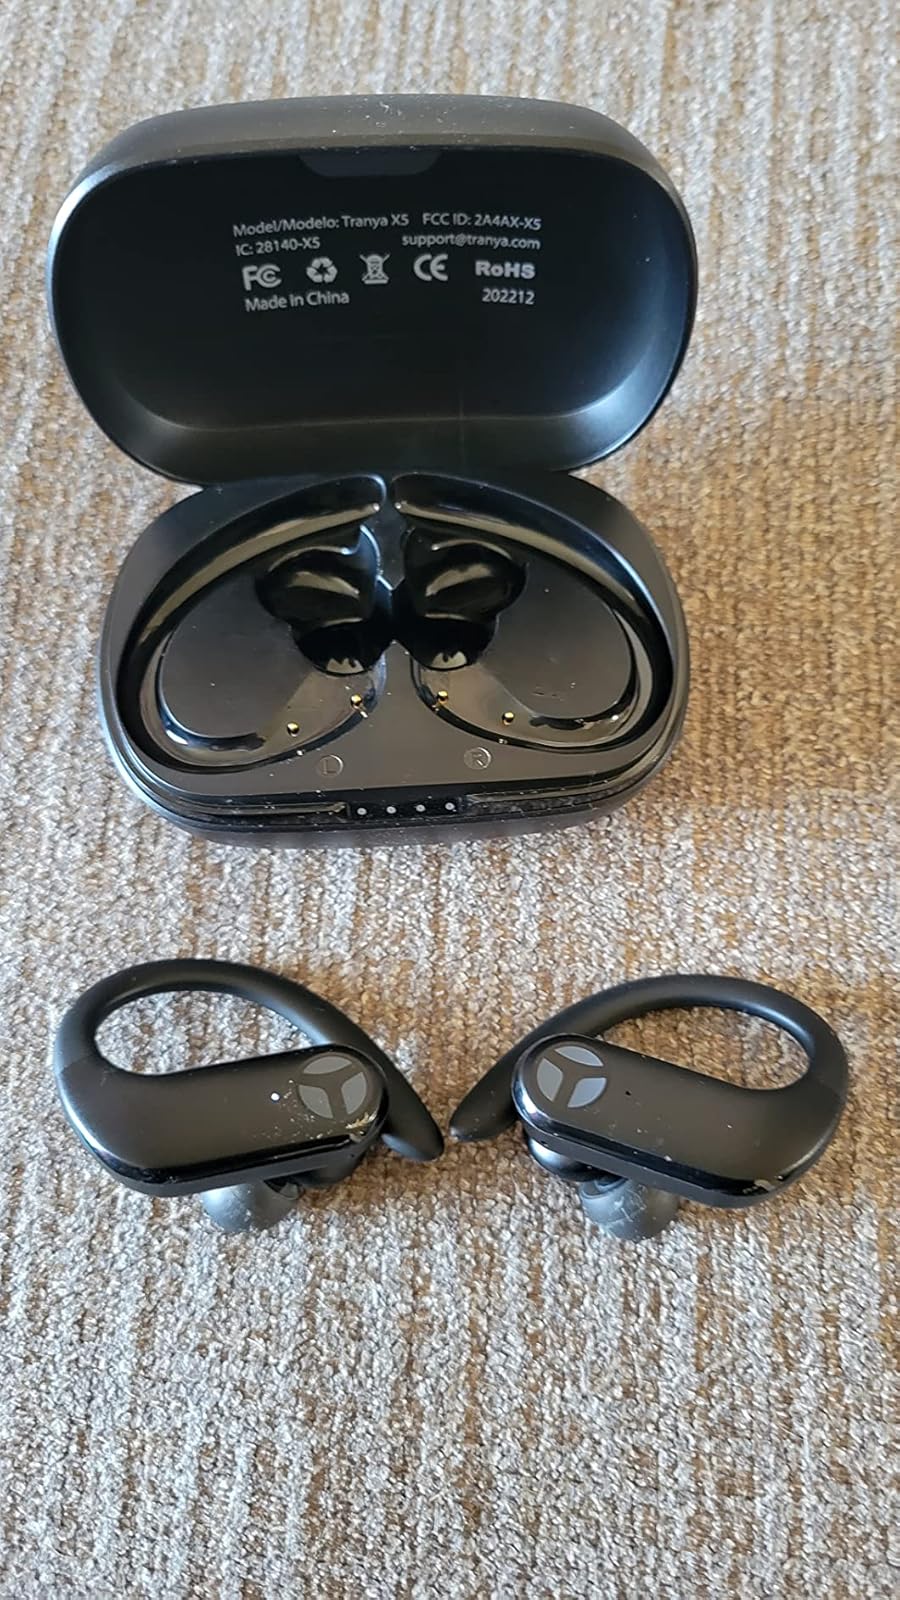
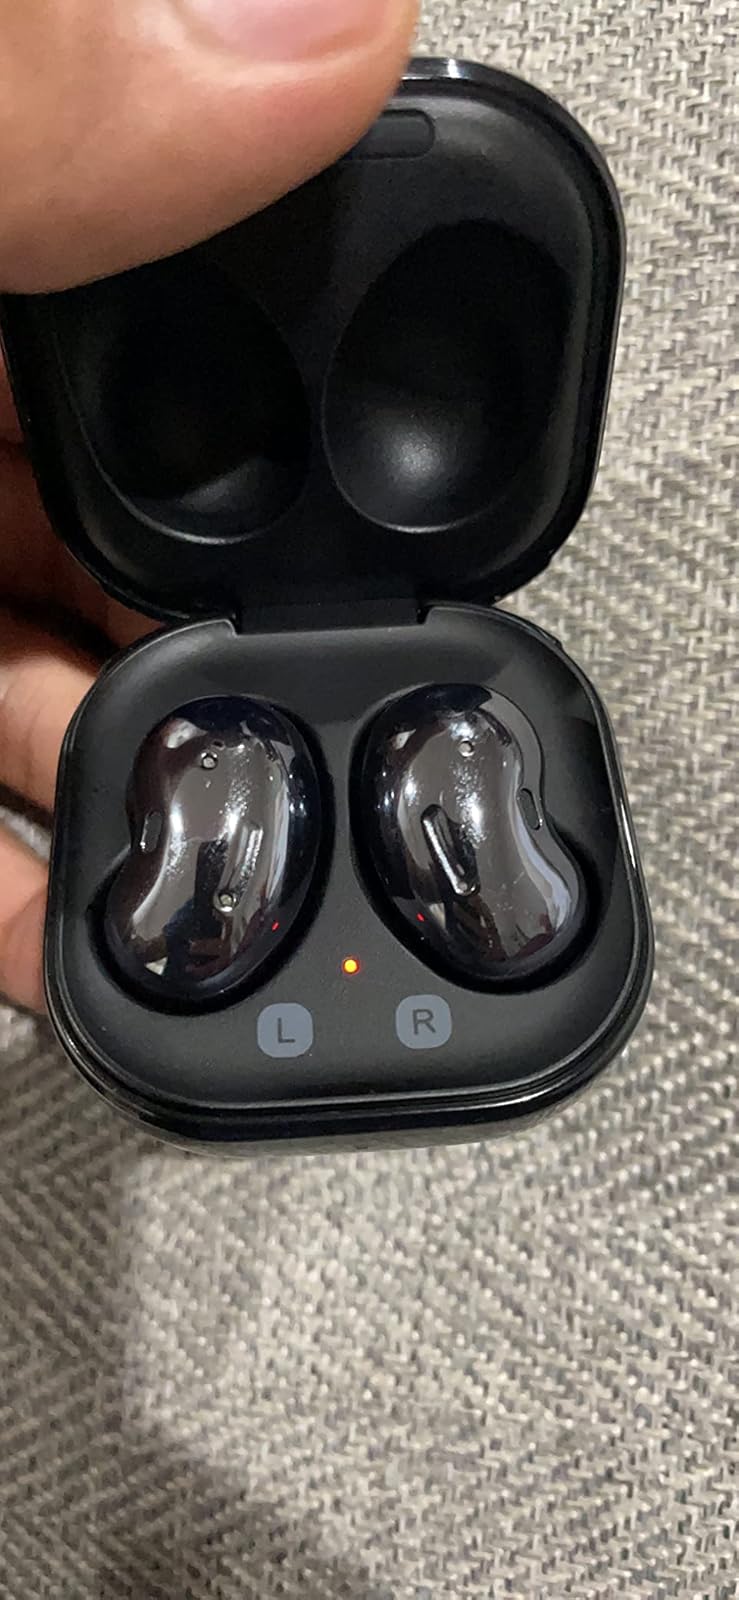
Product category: earbuds
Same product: no